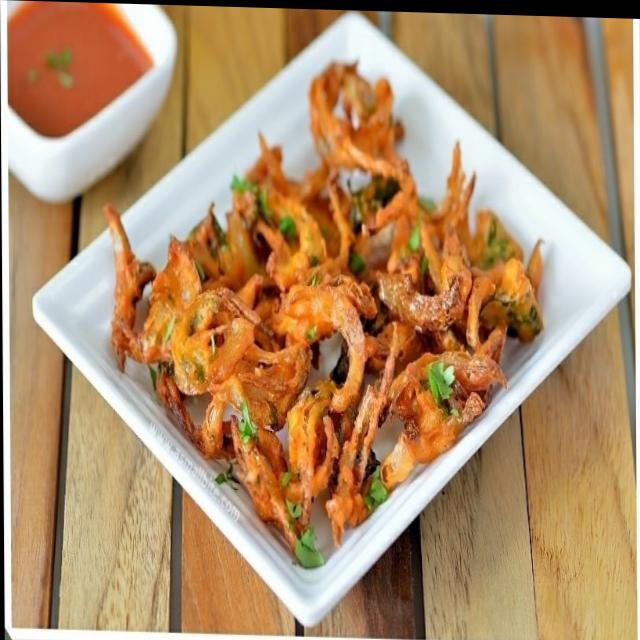
Dish: pakode